Impact of the COVID-19 pandemic on baseball

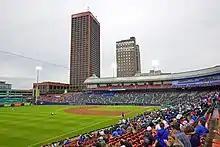
A Toronto Blue Jays home game at Sahlen Field in Buffalo in July 2021

Major League Baseball returned to a full 162-game season for 2021, but some protocols and scheduling changes from the 2020 season remain in place, including shortened doubleheader games, and interleague games being played against teams from the corresponding region. No games are scheduled outside the contiguous United States or Canada. The Blue Jays hoped to return to Rogers Centre if travel restrictions permitted, but instead began the season at their spring training home of TD Ballpark in Dunedin, Florida before returning to Sahlen Field beginning in June. On 16 July, the team received a National Letter of Exemption from the Canadian government allowing home games to return to Toronto, effective with the contest of 30 July. Strict health protocols were in place for visiting teams and attendance was limited to 15,000 fans per game.